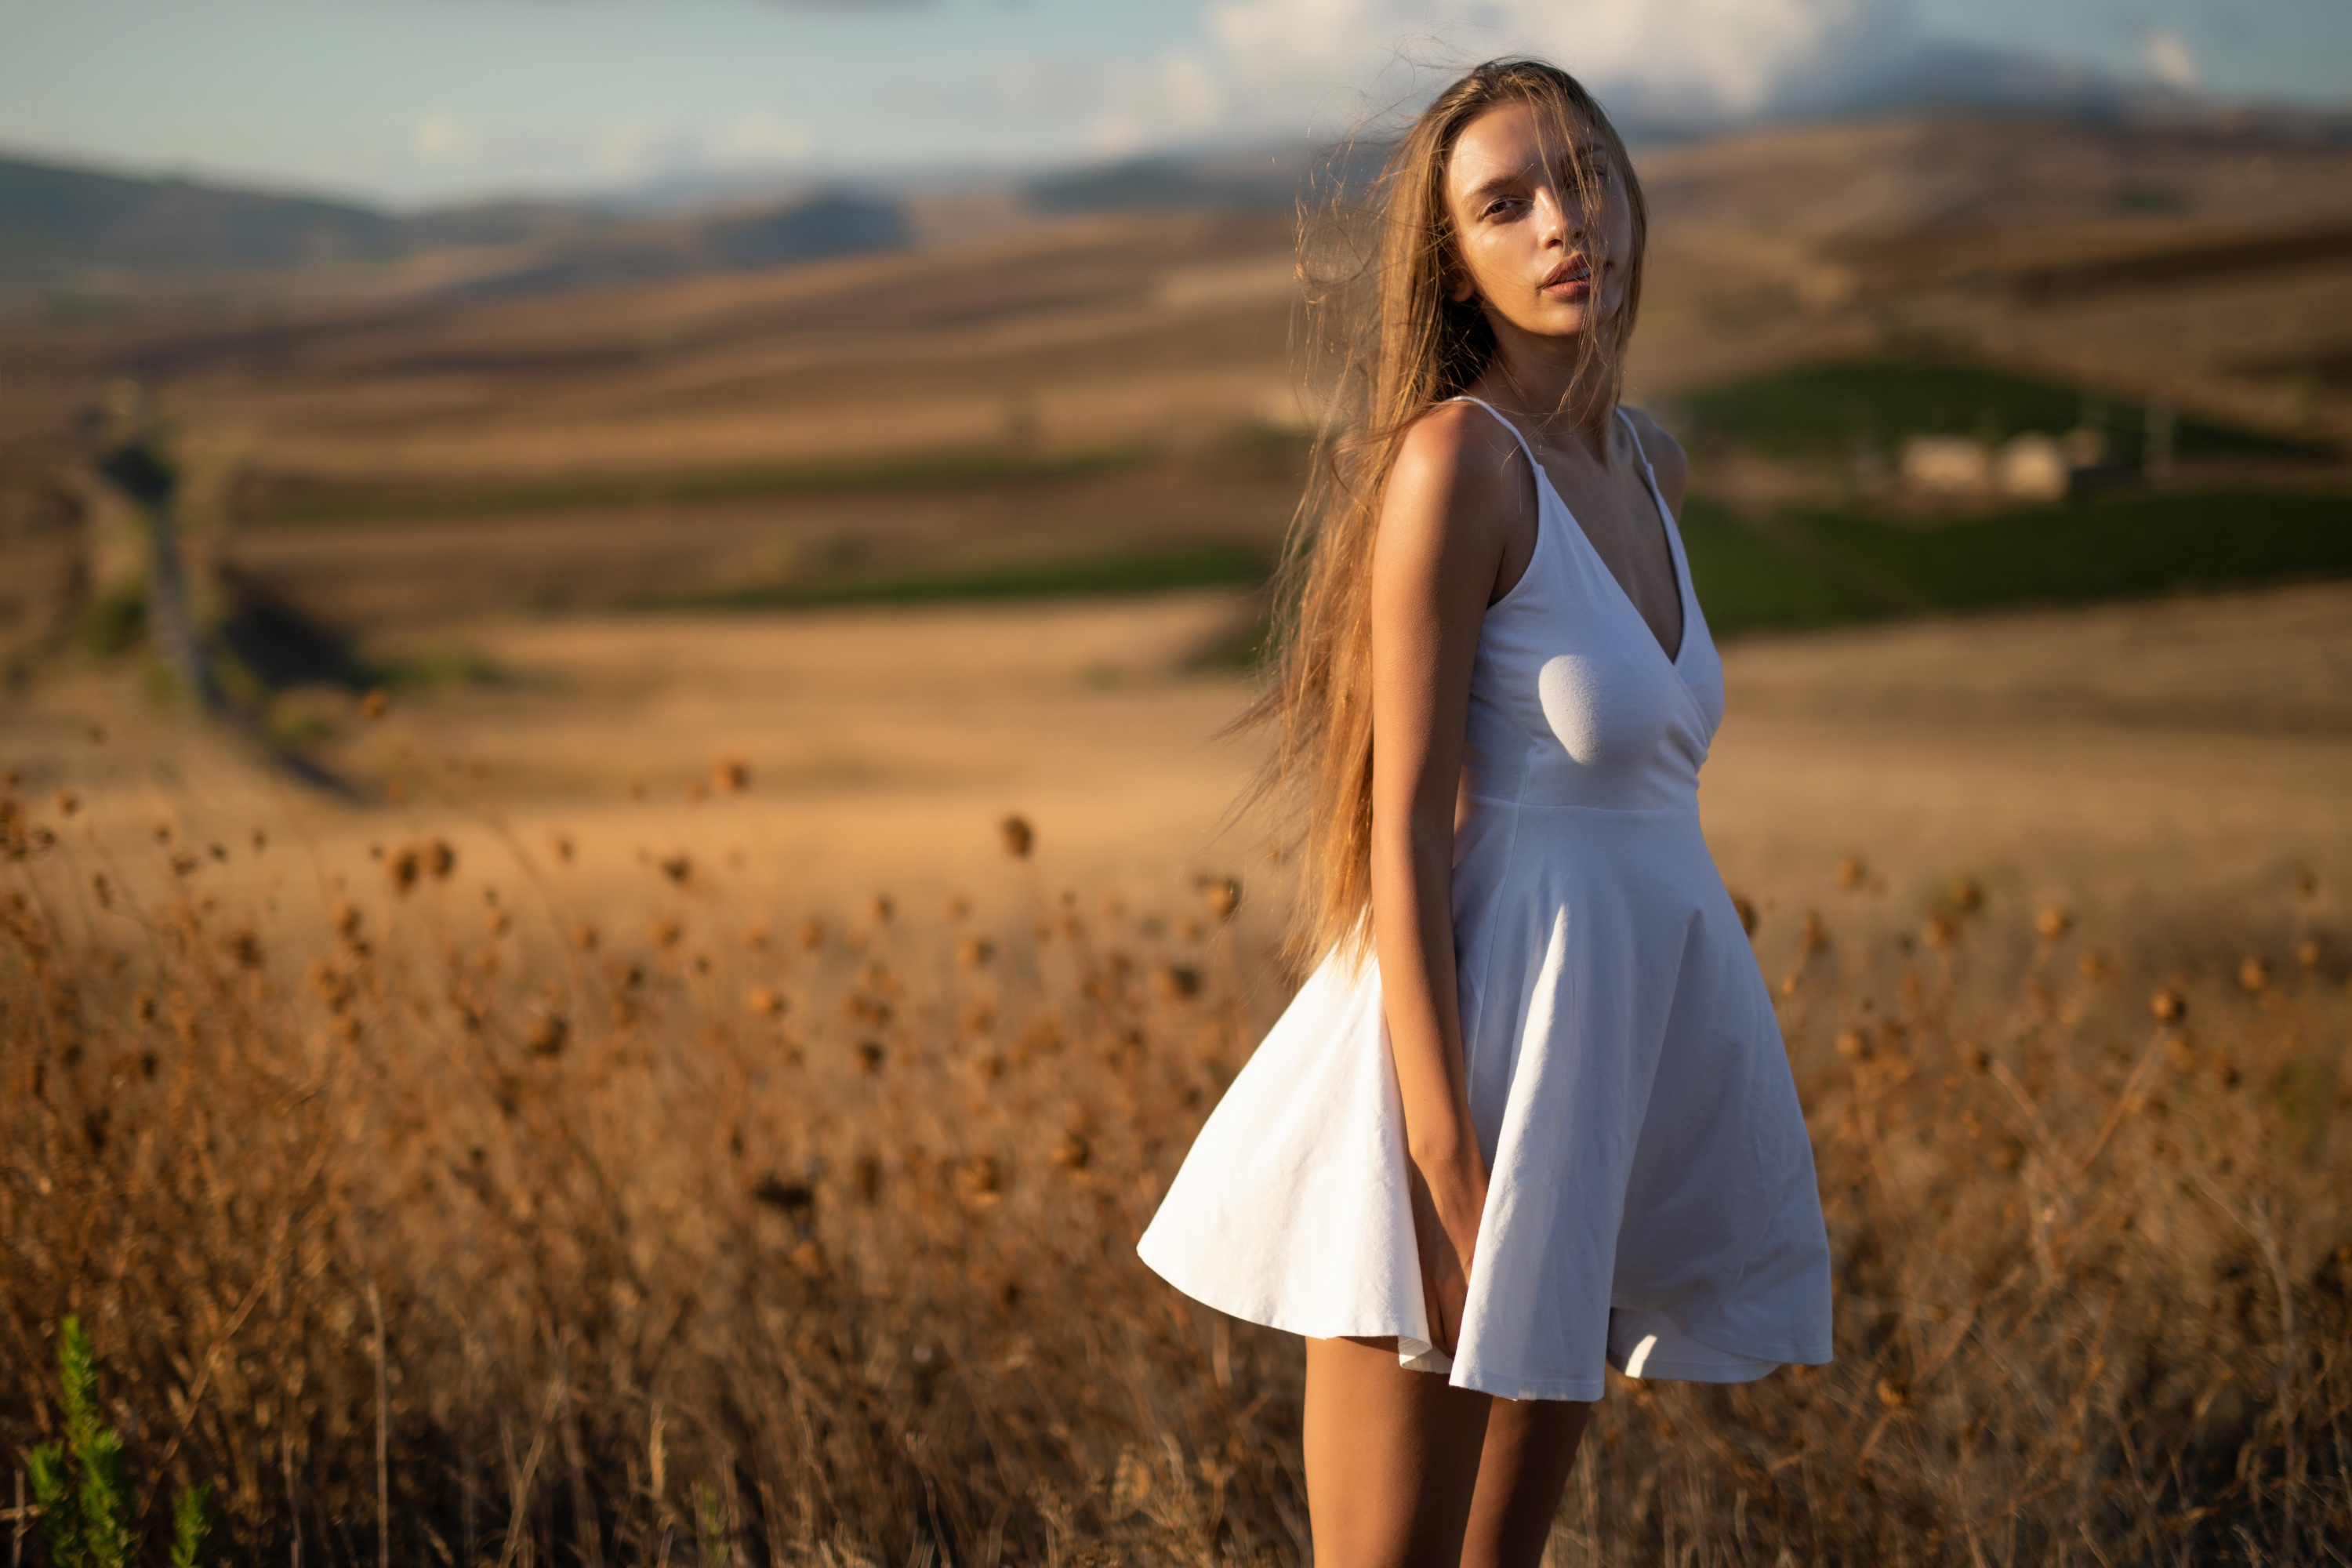
women, model, people, girl, photography, hair, hairstyle, plant, sky, dress, People in nature, flash photography, neck, happy, sunlight, grass, grassland, street fashion, landscape, plain, natural landscape, meadow, fashion model, formal wear, dusk, long hair, grass family, horizon, day dress, brown hair, electric blue, human leg, wind, prairie, blond, field, evening, sitting, backlighting, stock photography, portrait photography, portrait, hill, steppe, sunrise, photo shoot, wildflower, dawn